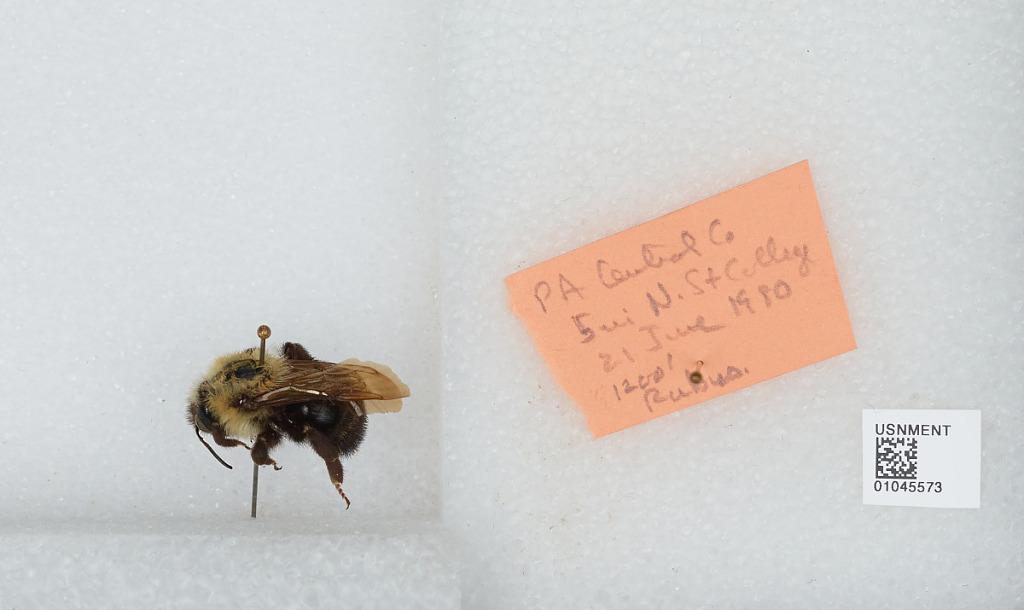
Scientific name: Bombus sp.
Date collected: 1980-6-21
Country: United States
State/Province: Pennsylvania
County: Centre
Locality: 5 miles North of State College
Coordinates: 40.8433, -77.8253